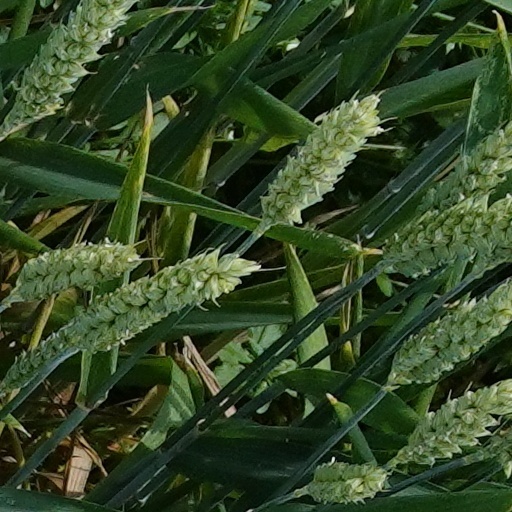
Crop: wheat